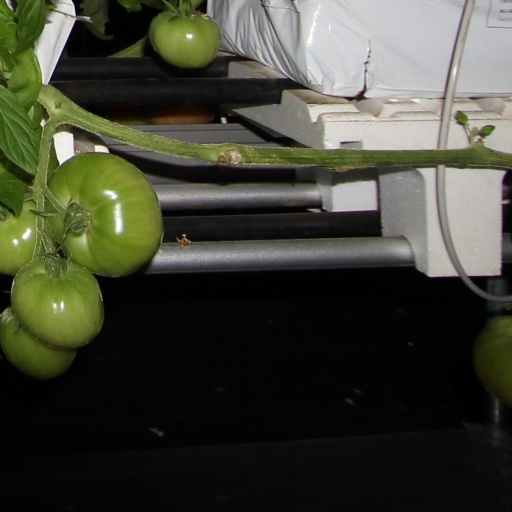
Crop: tomato